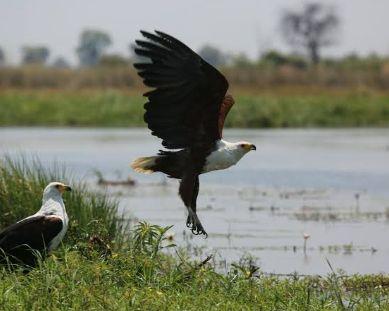
Ndege wa mwituni wenye rangi mchanganyiko (nyeupe pamoja na yeusi) waliopo katika eneo kubwa la wazi lililozungukwa na chanzo kikubwa cha maji mithili ya mto, ikiashiria kuwa ni eneo maalumu lililotumika kama hifadhi ya wanyama pori.